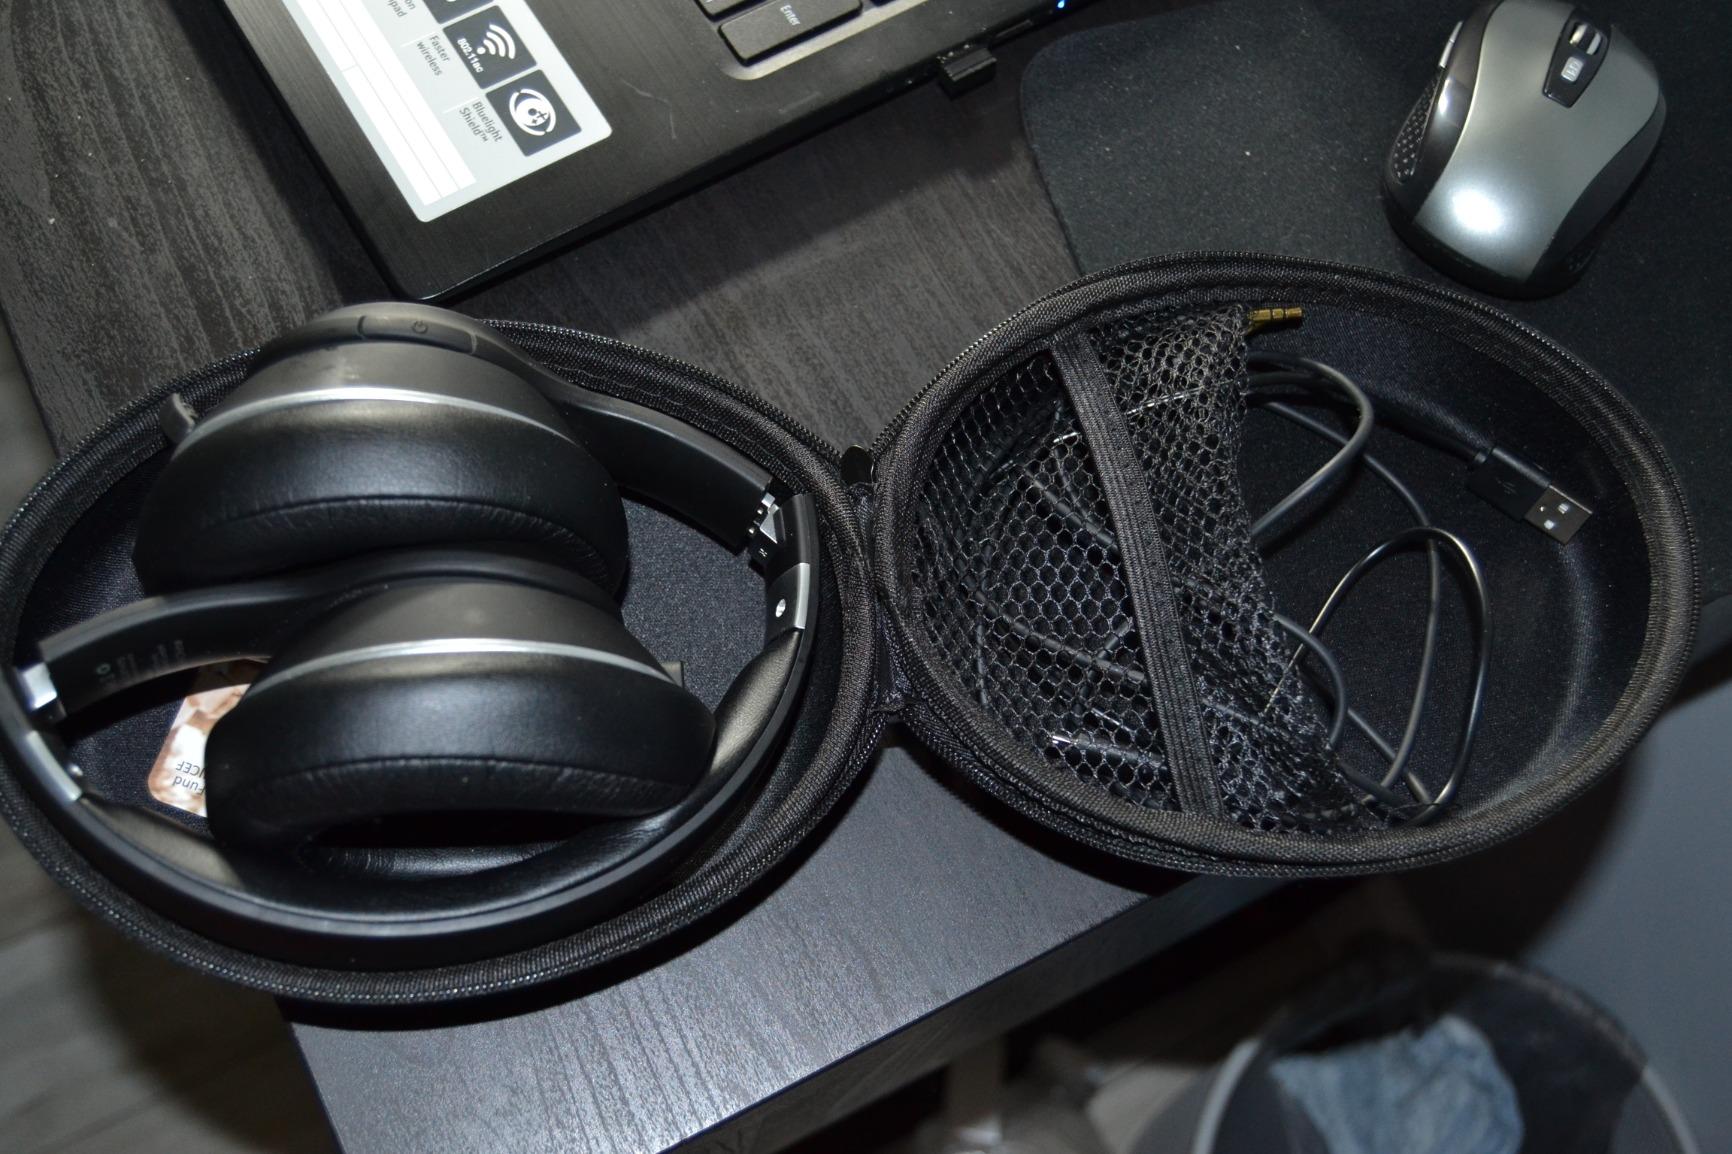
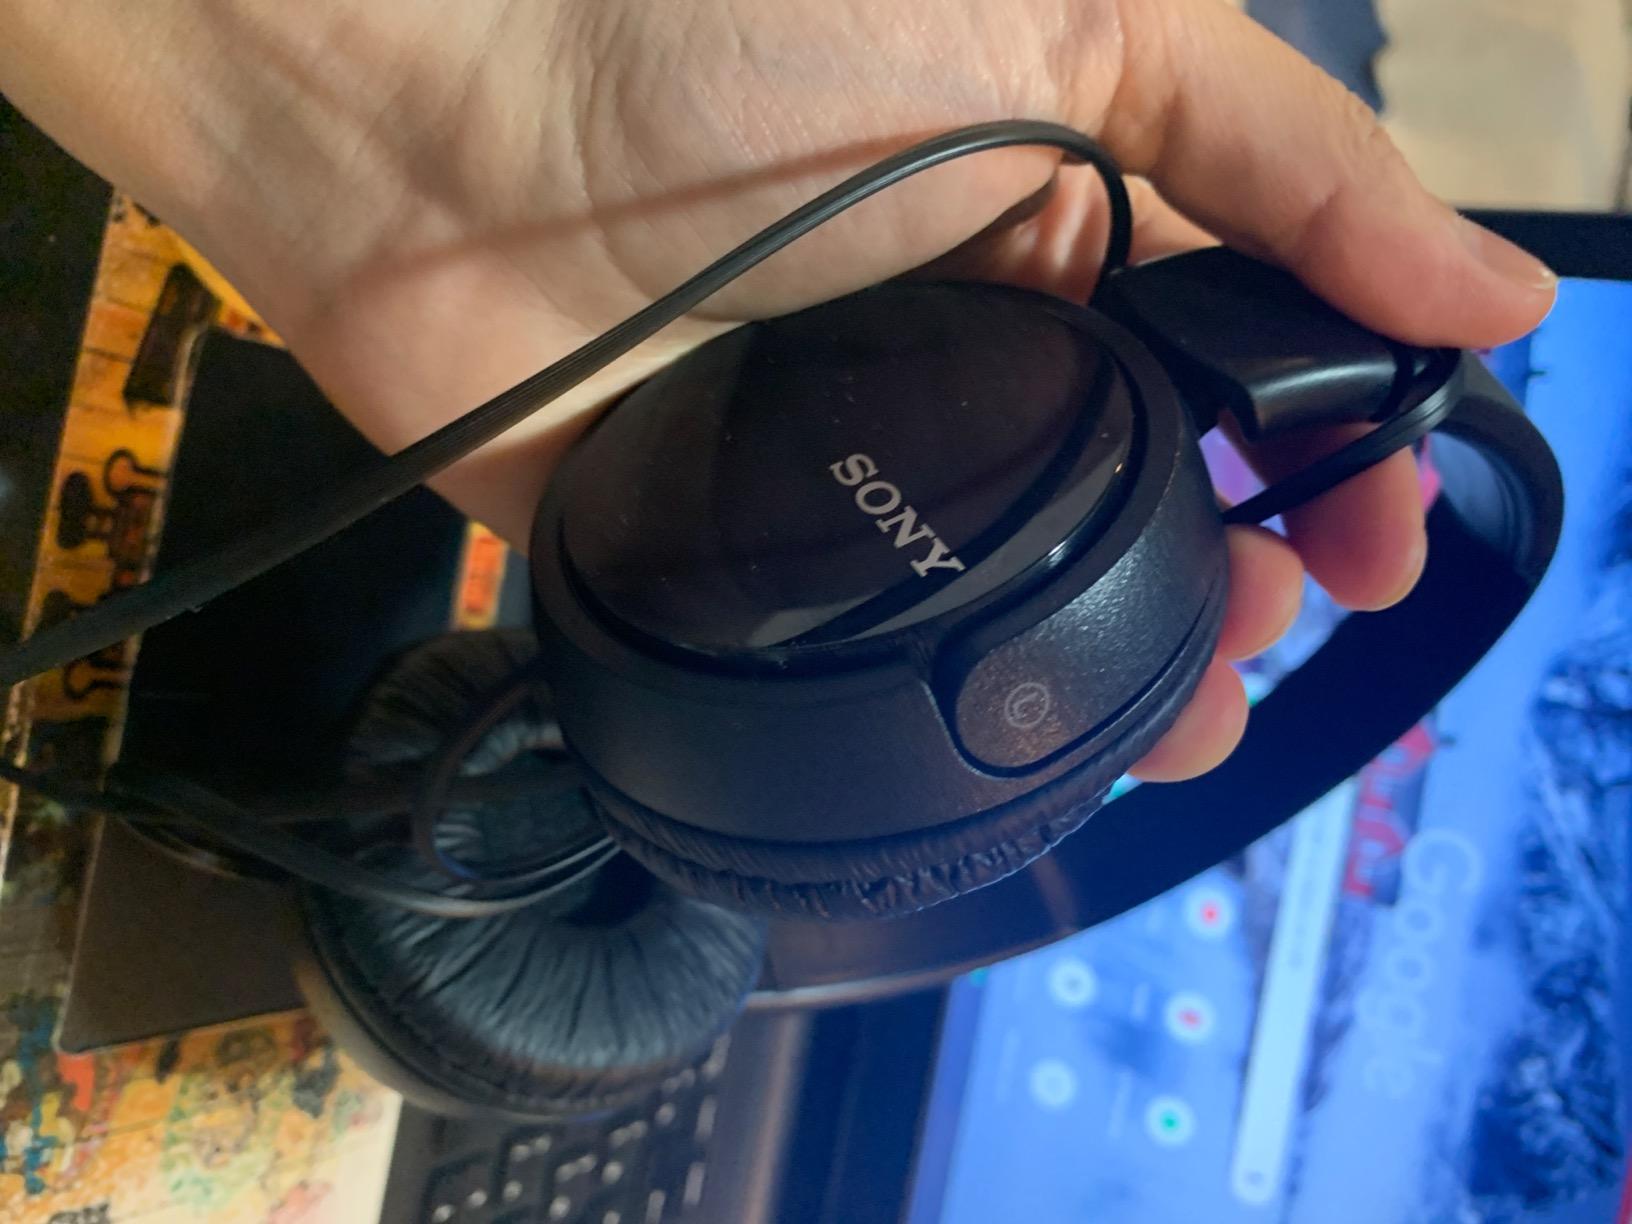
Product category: headphones
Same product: no